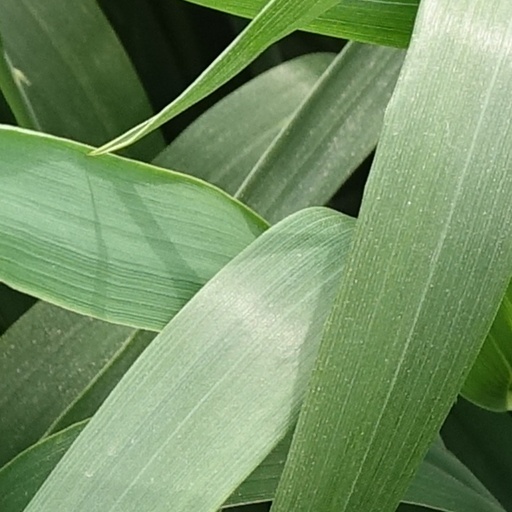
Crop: wheat